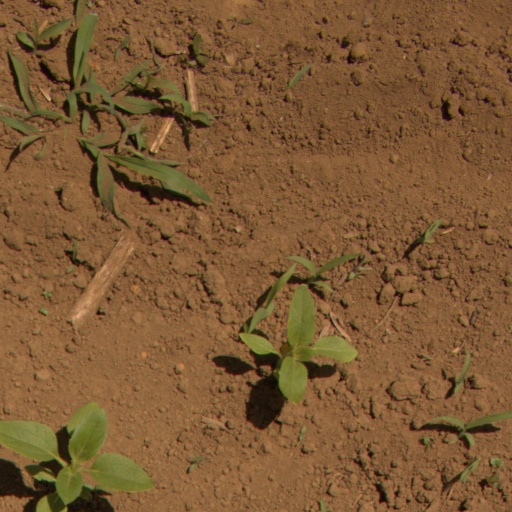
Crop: Jerusalem artichoke